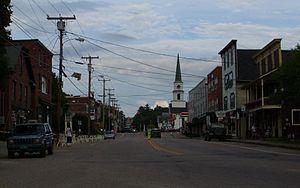
Le village de Morrisville est situé dans le comté de Lamoille, dans l’État du Vermont, aux États-Unis. Sa population s’élevait à 1 958 habitants lors du recensement de 2010, estimée à 2 050 habitants en 2016.